Demetrios Ypsilantis

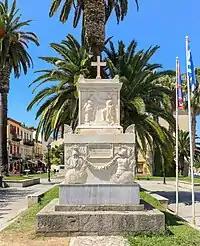
The funerary monument of Dimitrios Υpsilantis in Nafplion

On 15 January 1822, he was elected president of the First National Assembly at Epidaurus. However, due to the failure of his campaign in central Greece, and his failure to obtain a commanding position in the national convention of Astros, he was forced to retire in 1823. After the landing of Ibrahim at Morea, he took part in the defence of Nafplion in the Battle of the Lerna Mills.